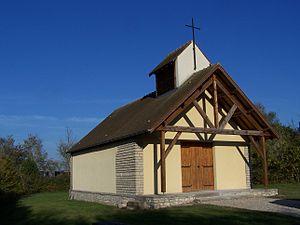
Église de Mulcent (Yvelines, France)